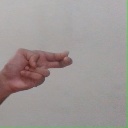
अक्षर: ह